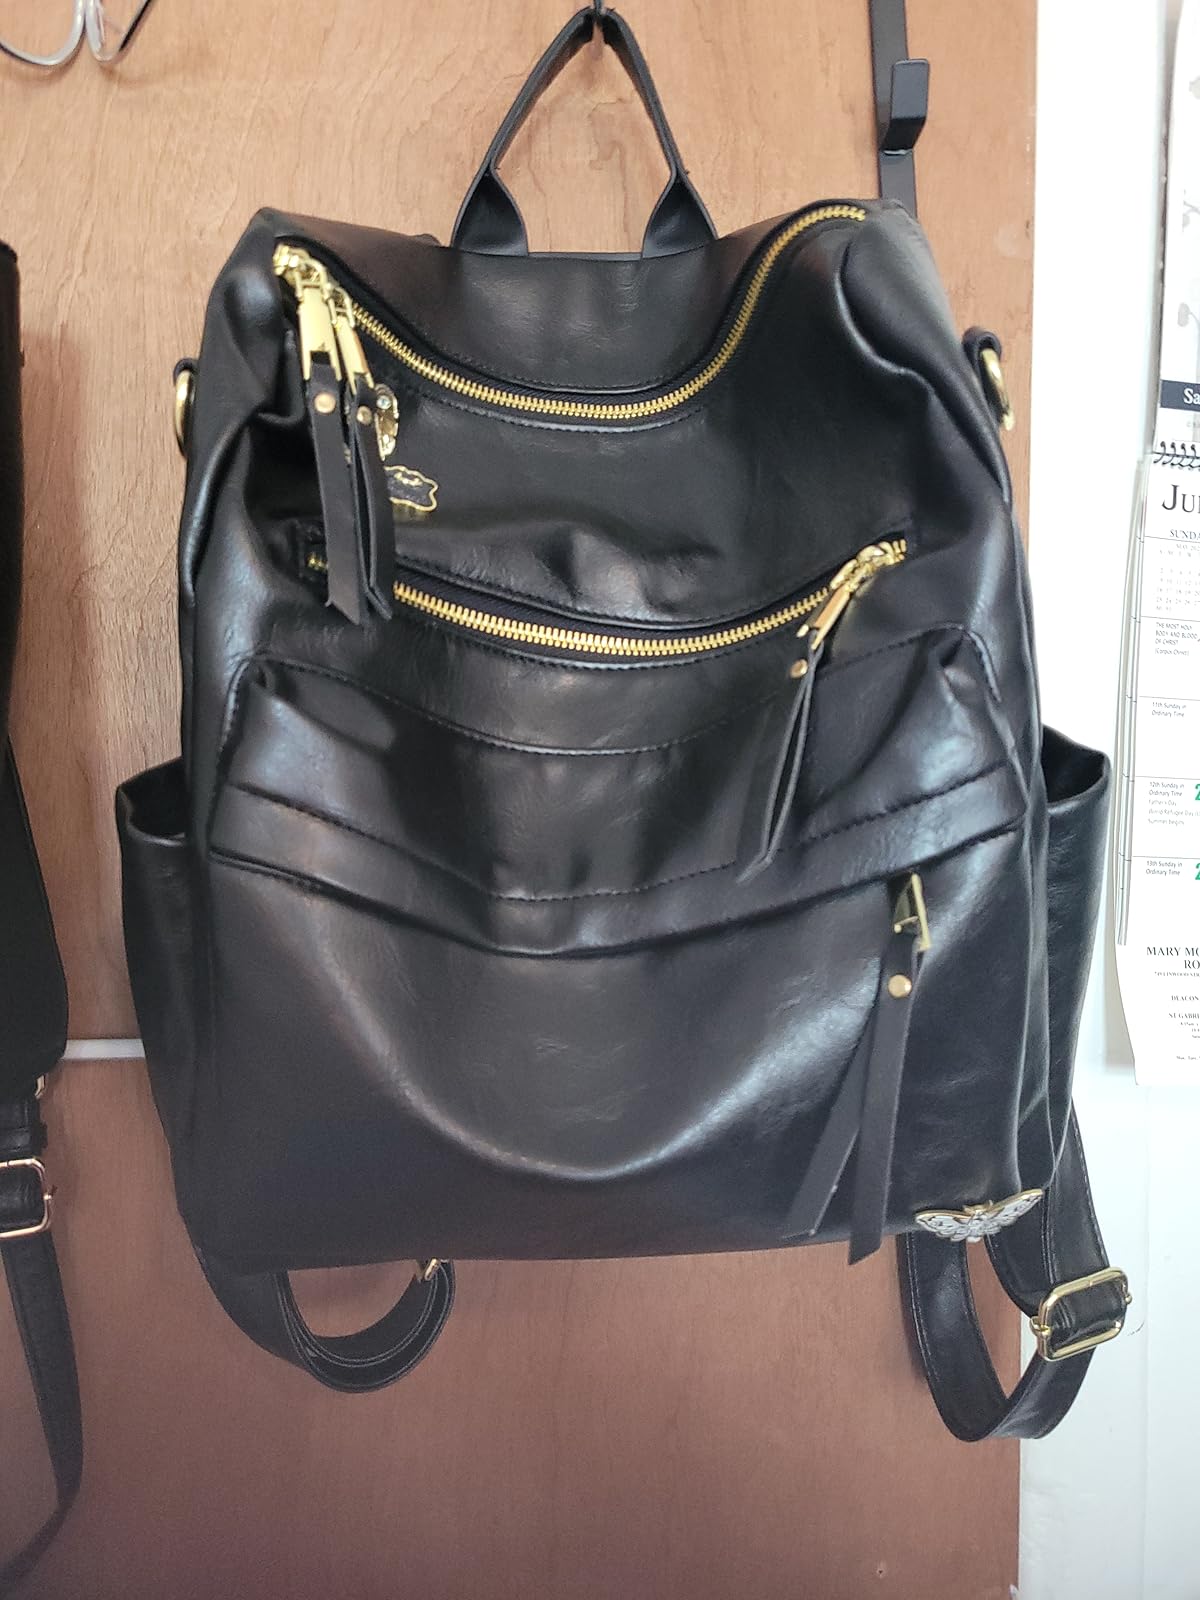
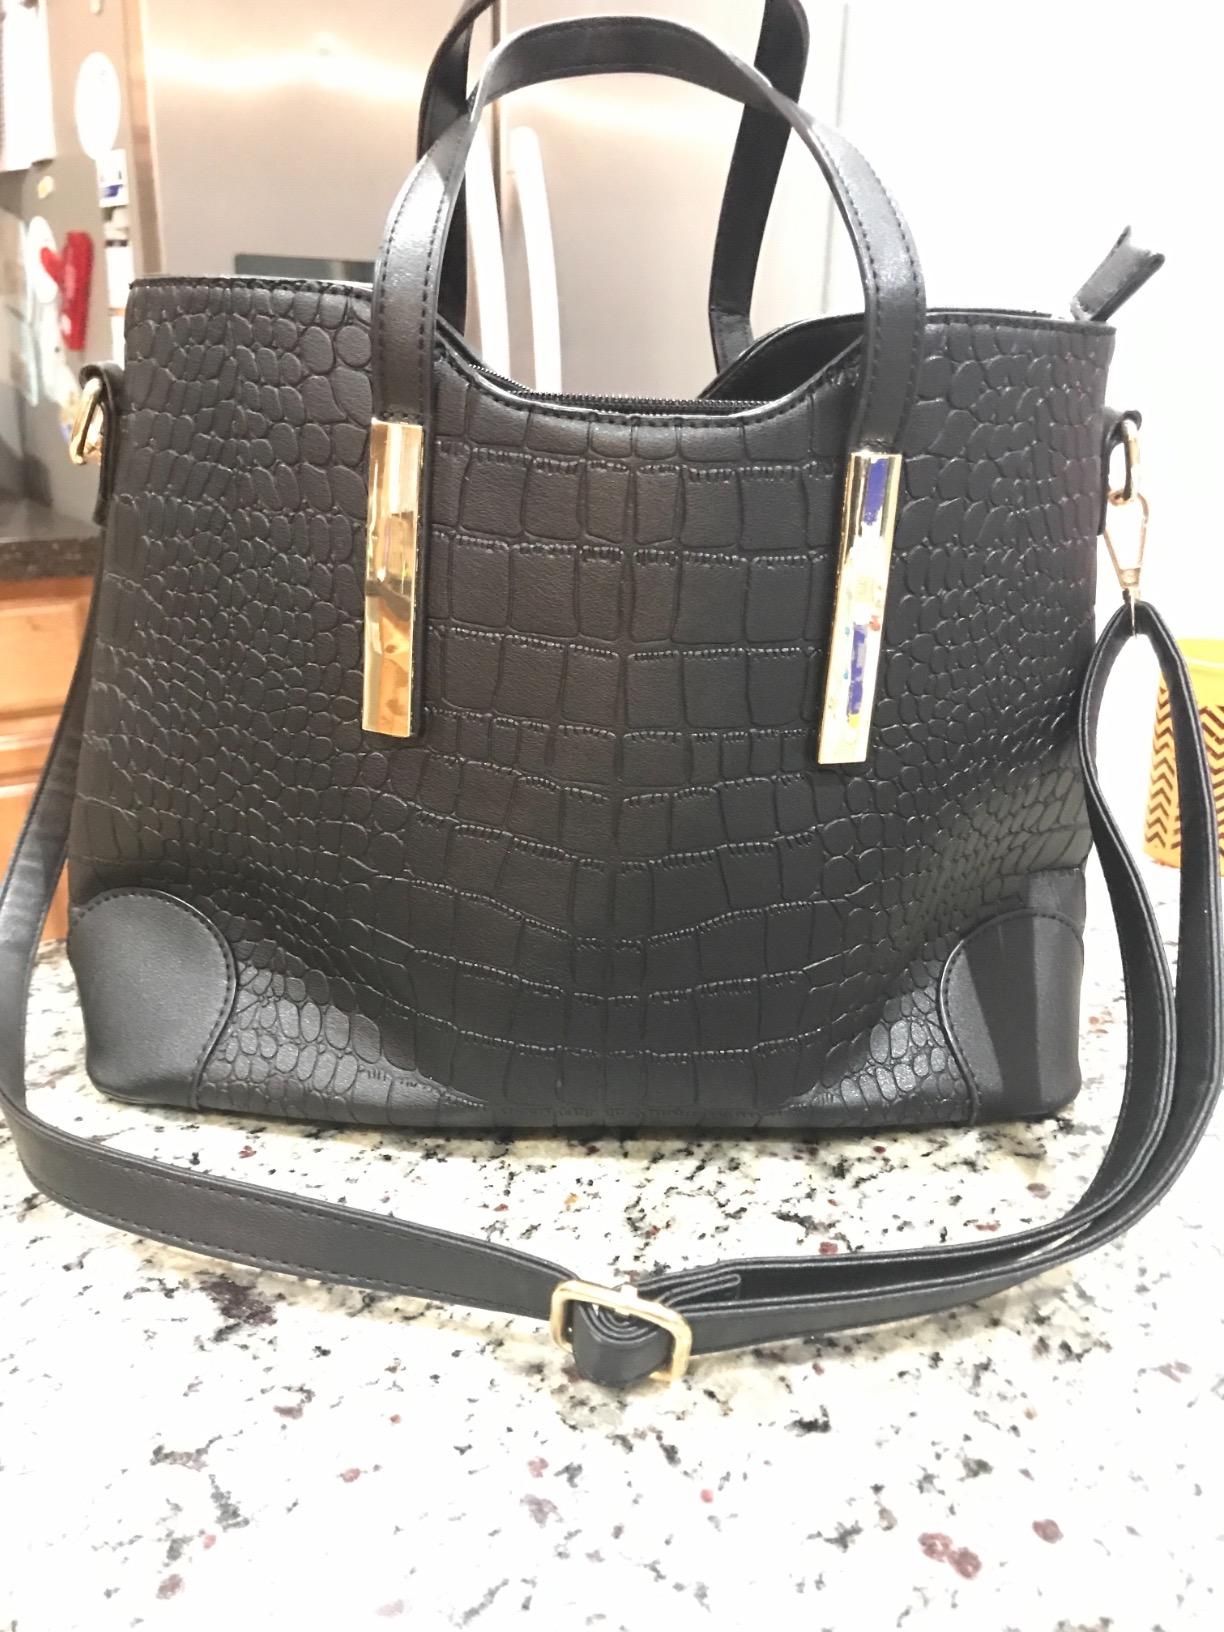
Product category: accessories_handbag
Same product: no